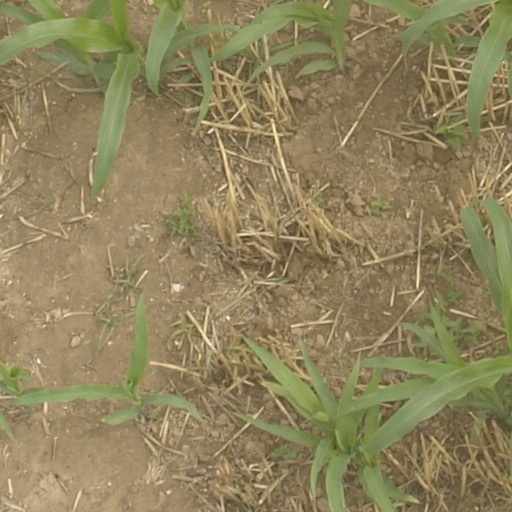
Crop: maize; corn